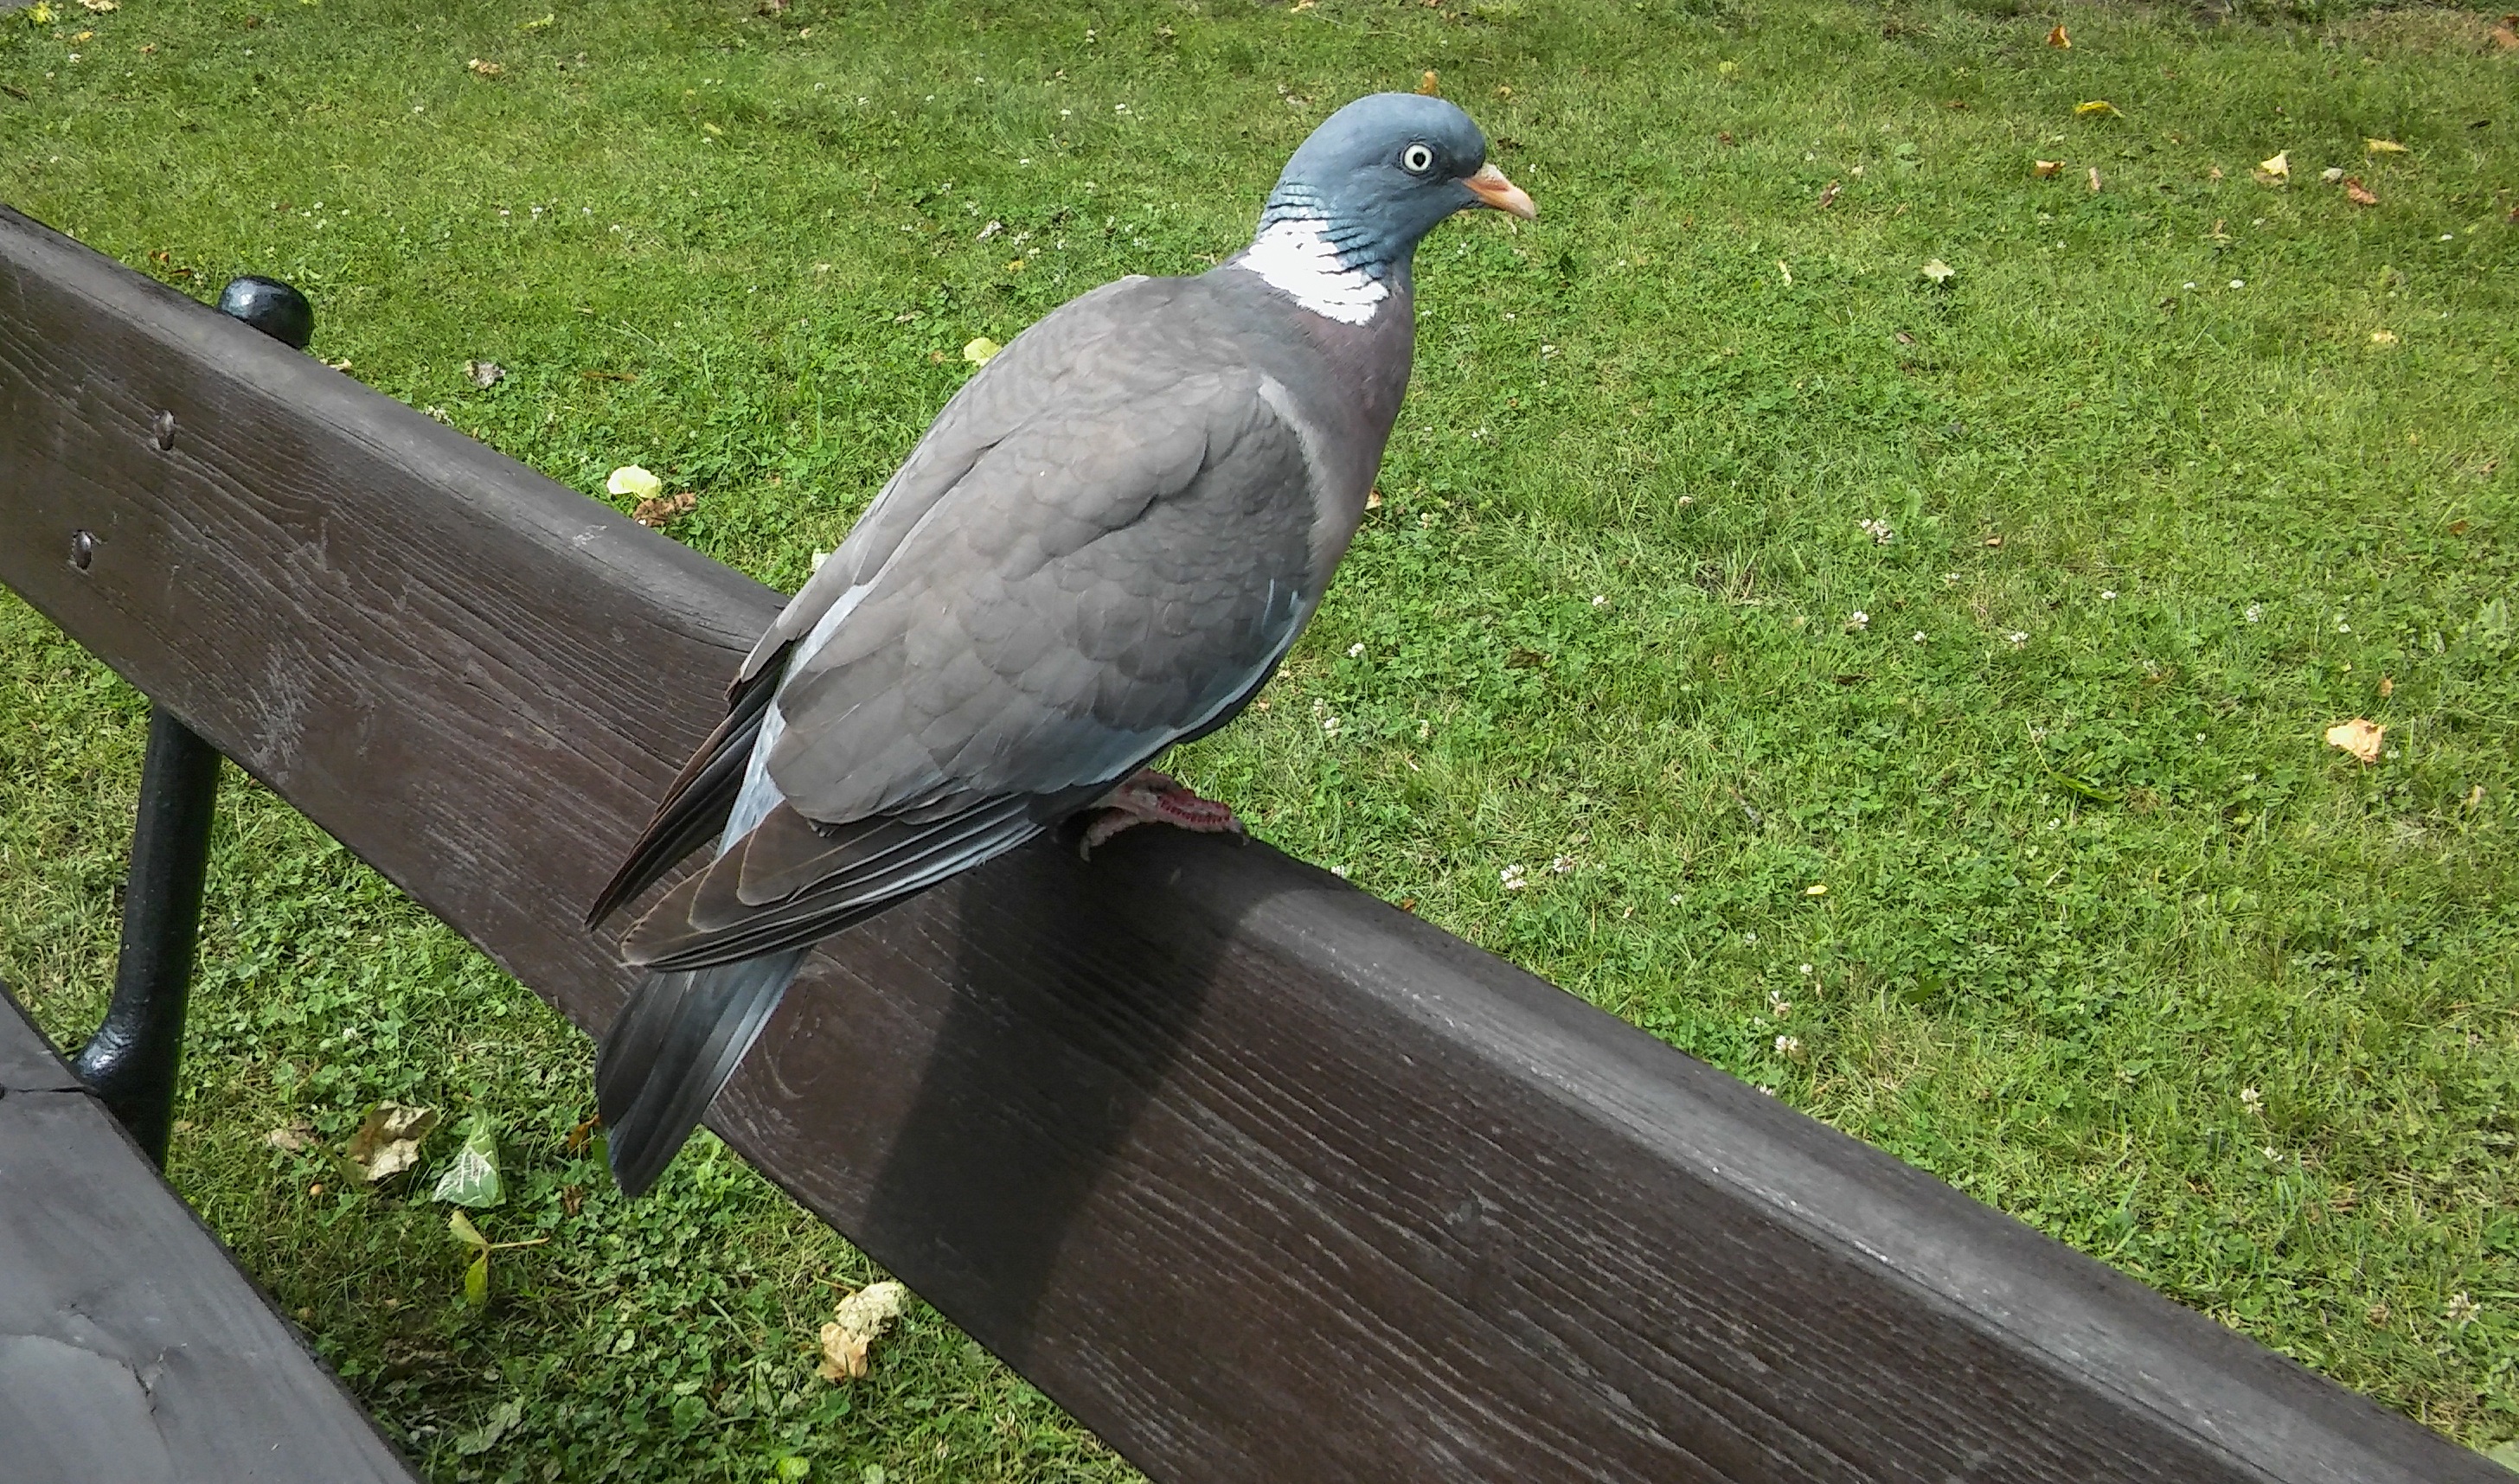
nature, bird, wing, animal, wildlife, beak, fauna, pigeon, dove, vertebrate, pigeons and doves, stock dove